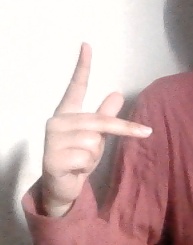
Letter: dha